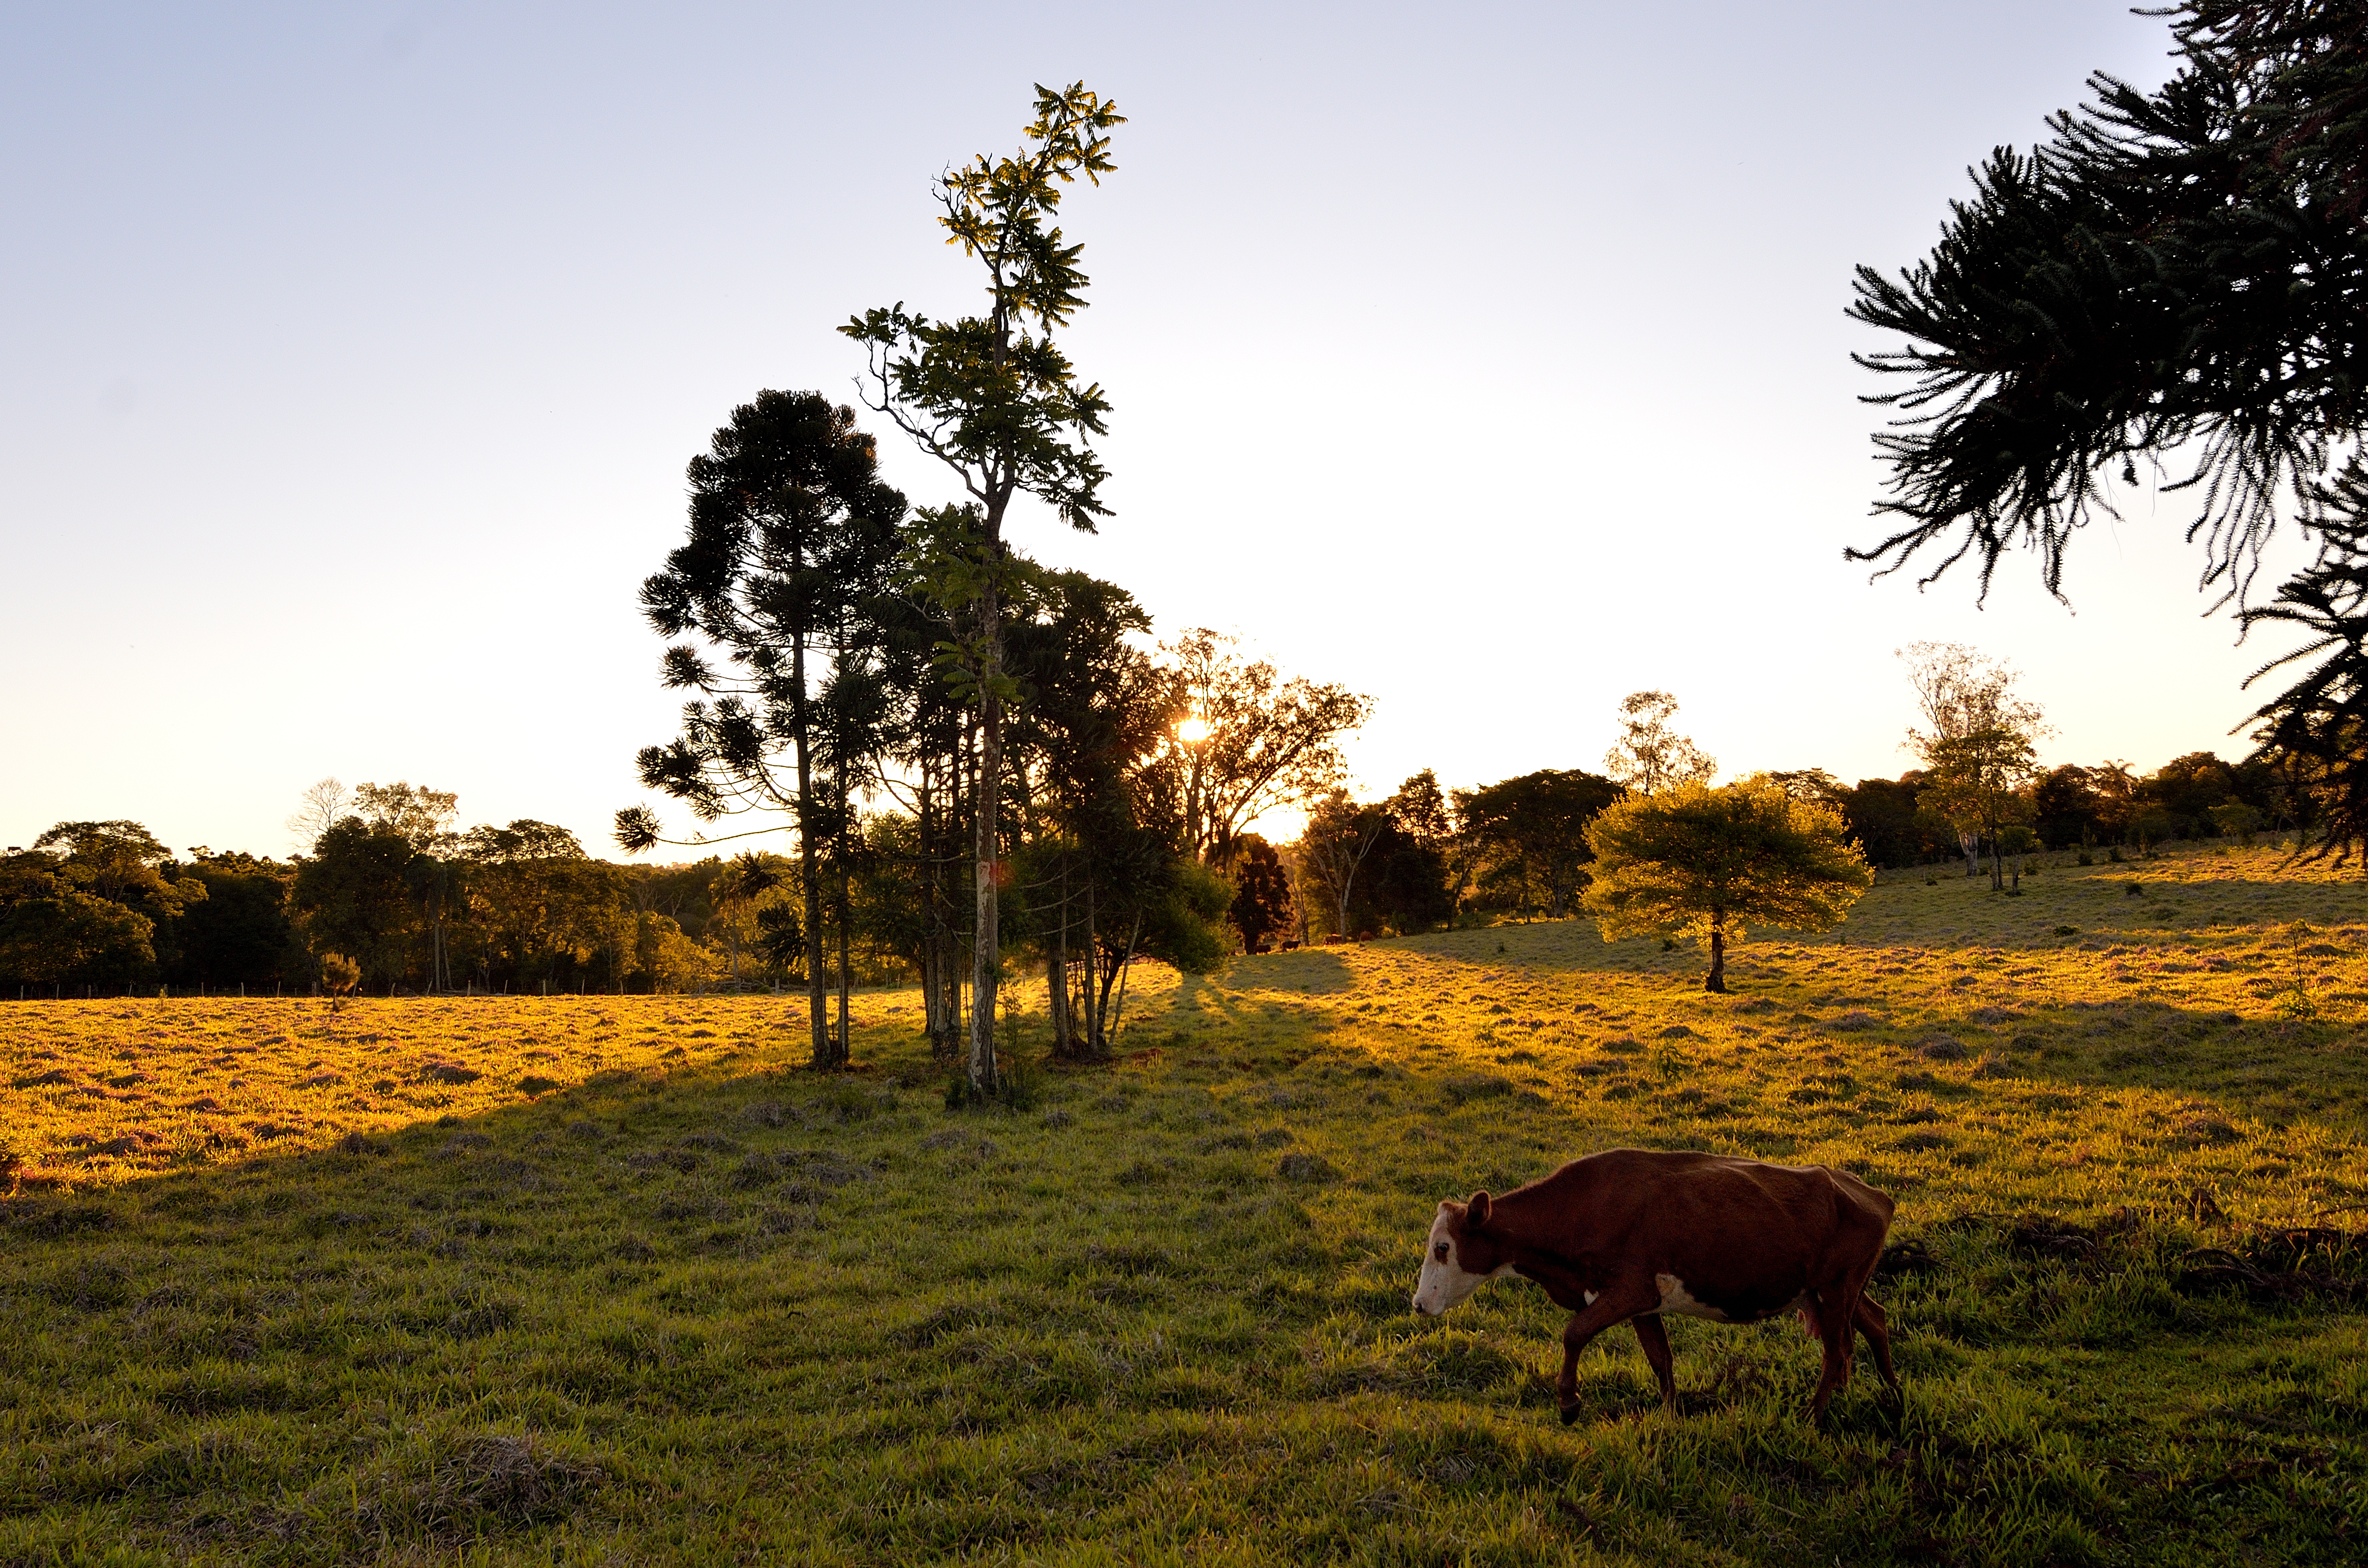
landscape, tree, nature, grass, wilderness, sunset, field, meadow, prairie, sunlight, morning, leaf, hill, flower, evening, cow, pasture, autumn, agriculture, savanna, grassland, pordosol, atardecer, potrero, vacas, habitat, rural area, natural environment, woody plant